History of Australian rules football in Victoria (1859–1900)

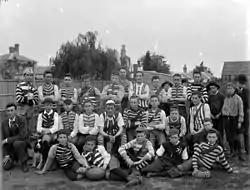
A Geelong junior team. Note the variety of jumpers. Nevertheless, there a good number of players wearing horizontal stripes, presumably in the Geelong colours of blue and white.

Within a few years of the drafting of the early rules, there were no fewer than 19 football clubs using the rules drafted at the Parade Hotel. The following clubs are known to have existed by the mid-1860s: